Victoria Kreuzer

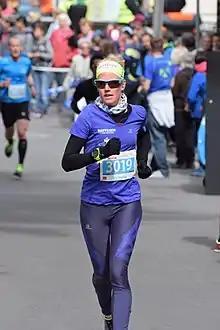

Victoria Kreuzer (born 2 January 1989) from Fiesch is a Swiss ski mountaineer and mountain runner.